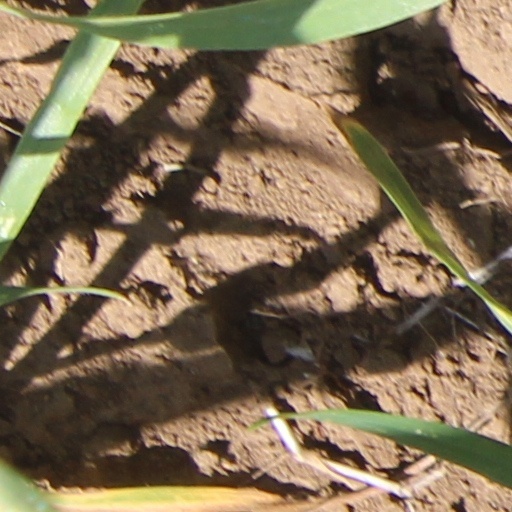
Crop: wheat